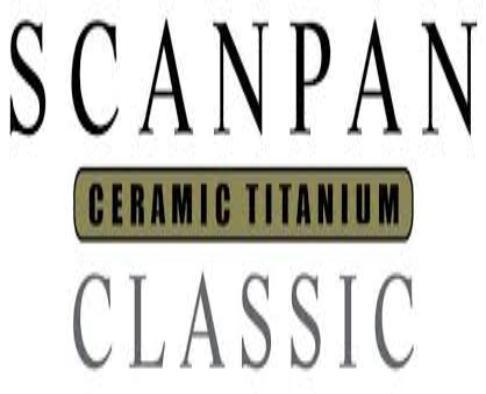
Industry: Necessities